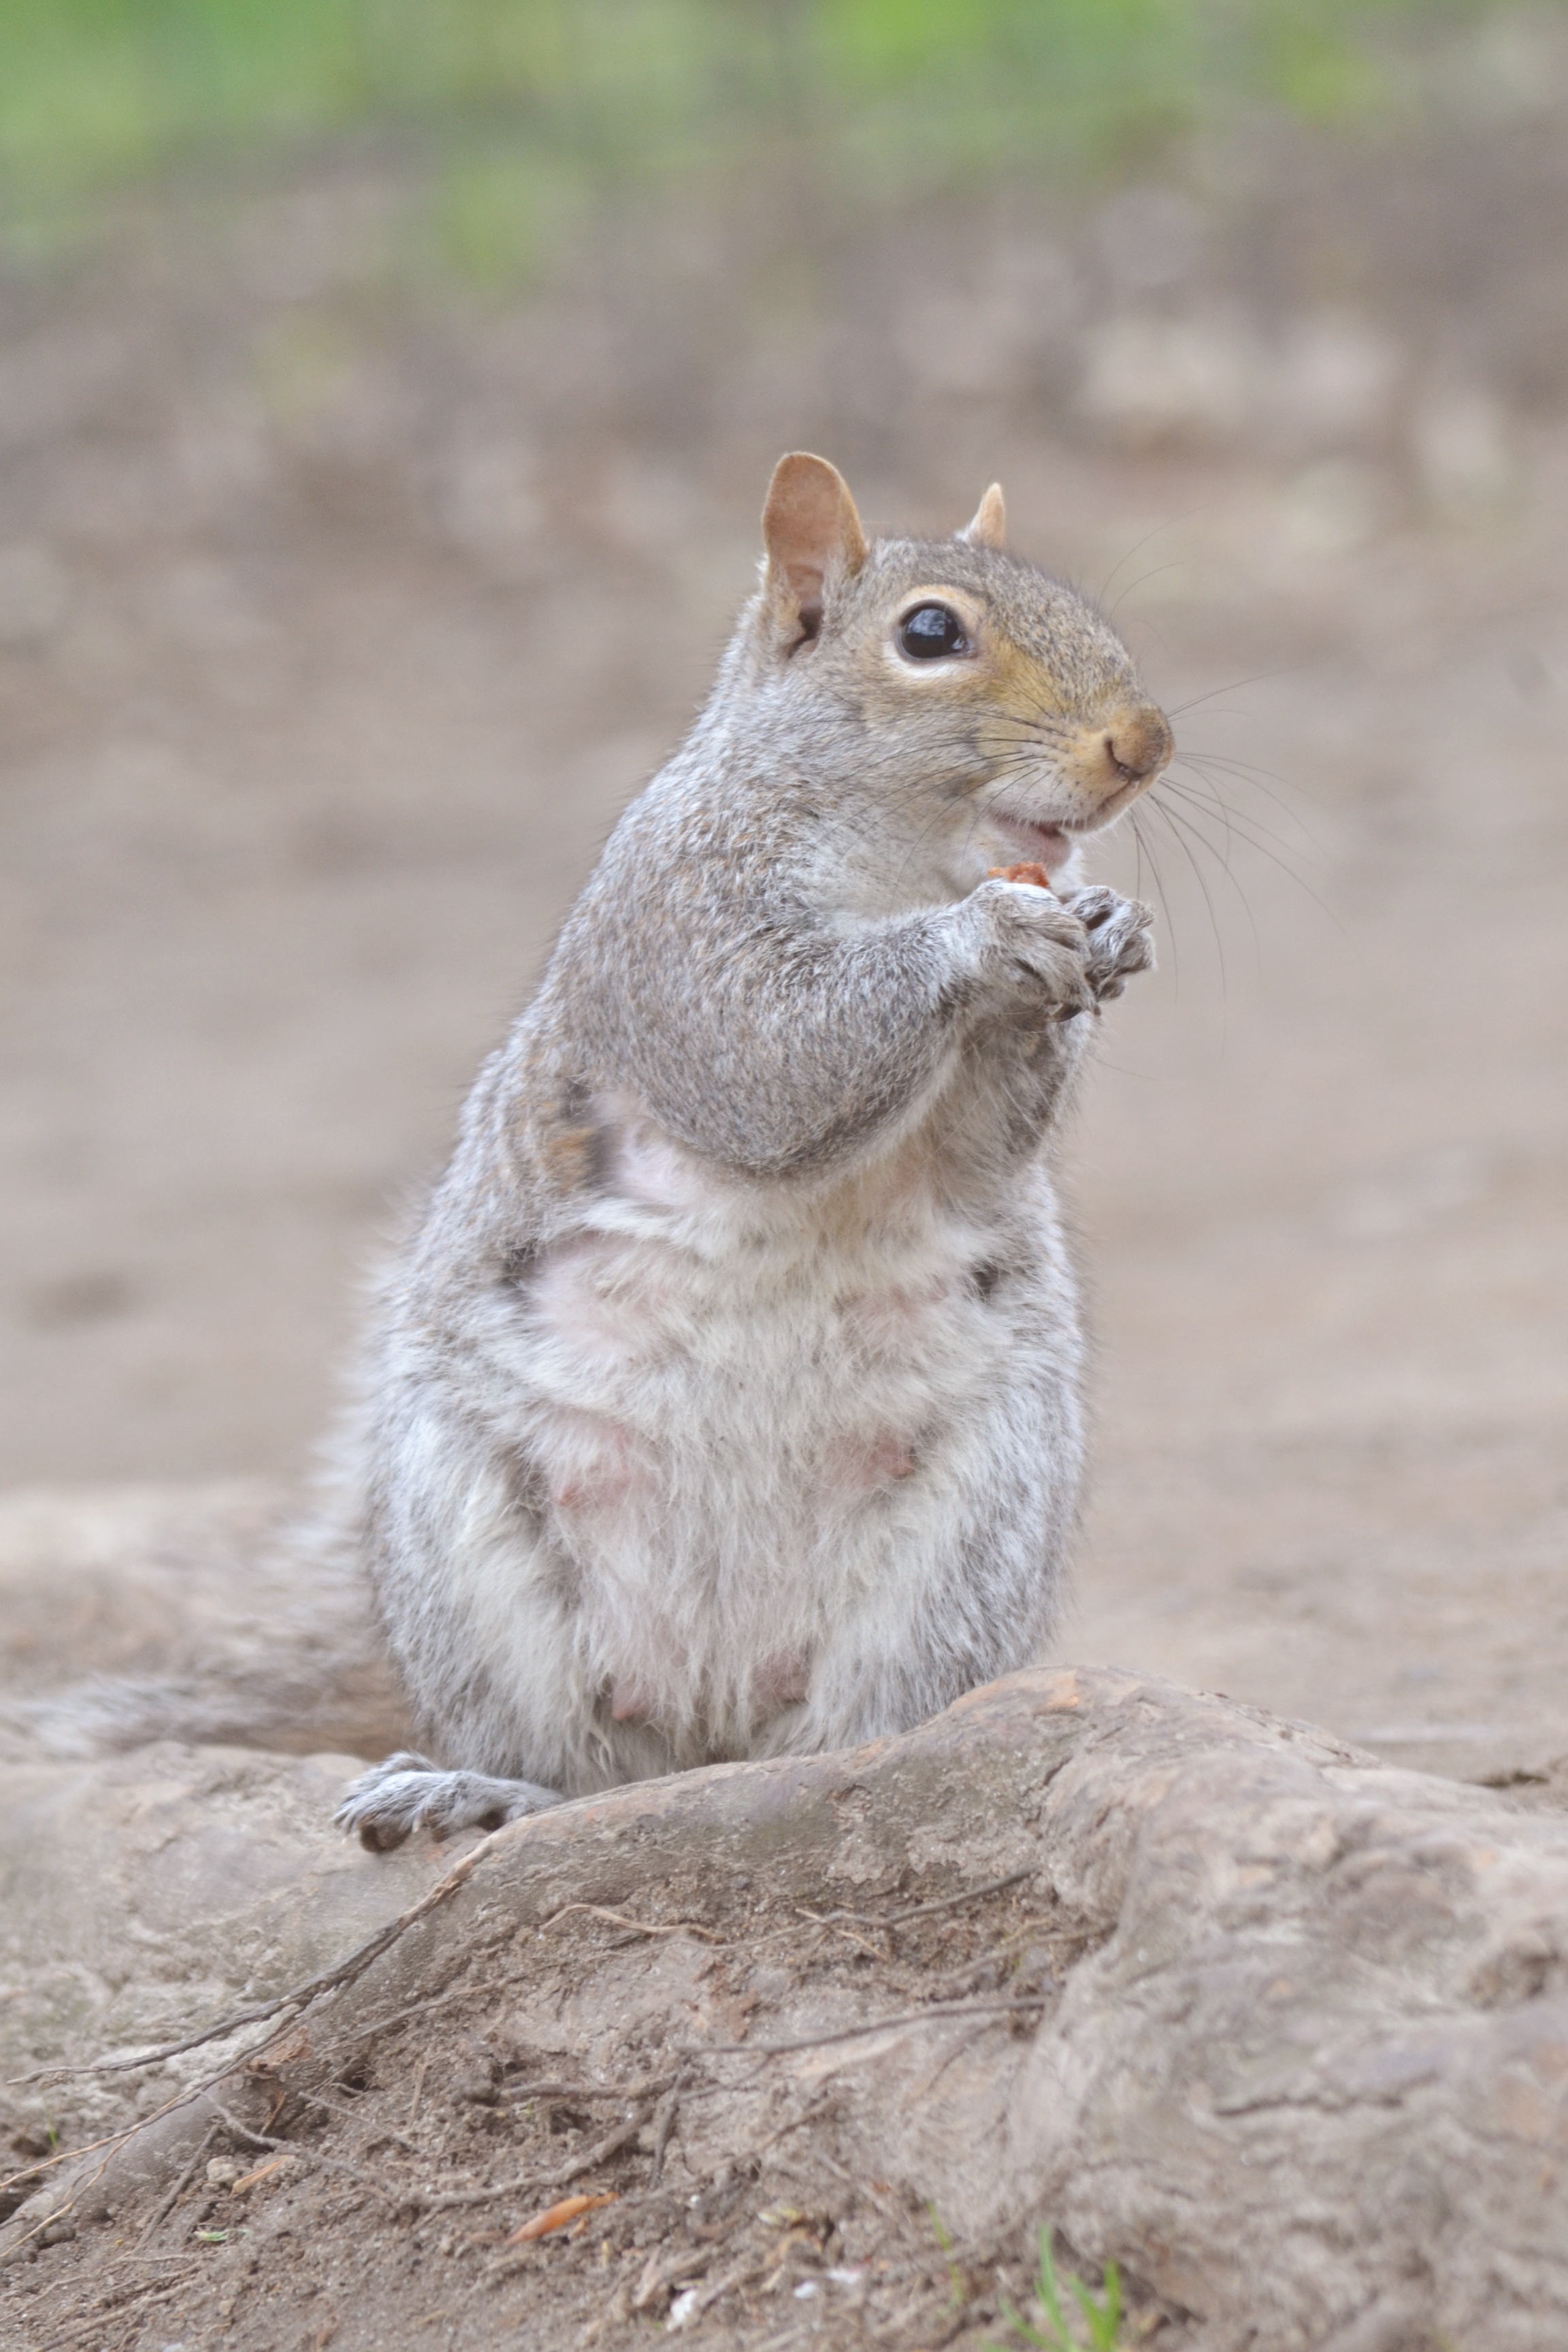
nature, wildlife, mammal, squirrel, rodent, fauna, whiskers, vertebrate, chipmunk, prairie dog, fox squirrel